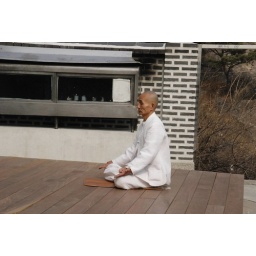
A Man meditates in front of a cabinet of burning candles